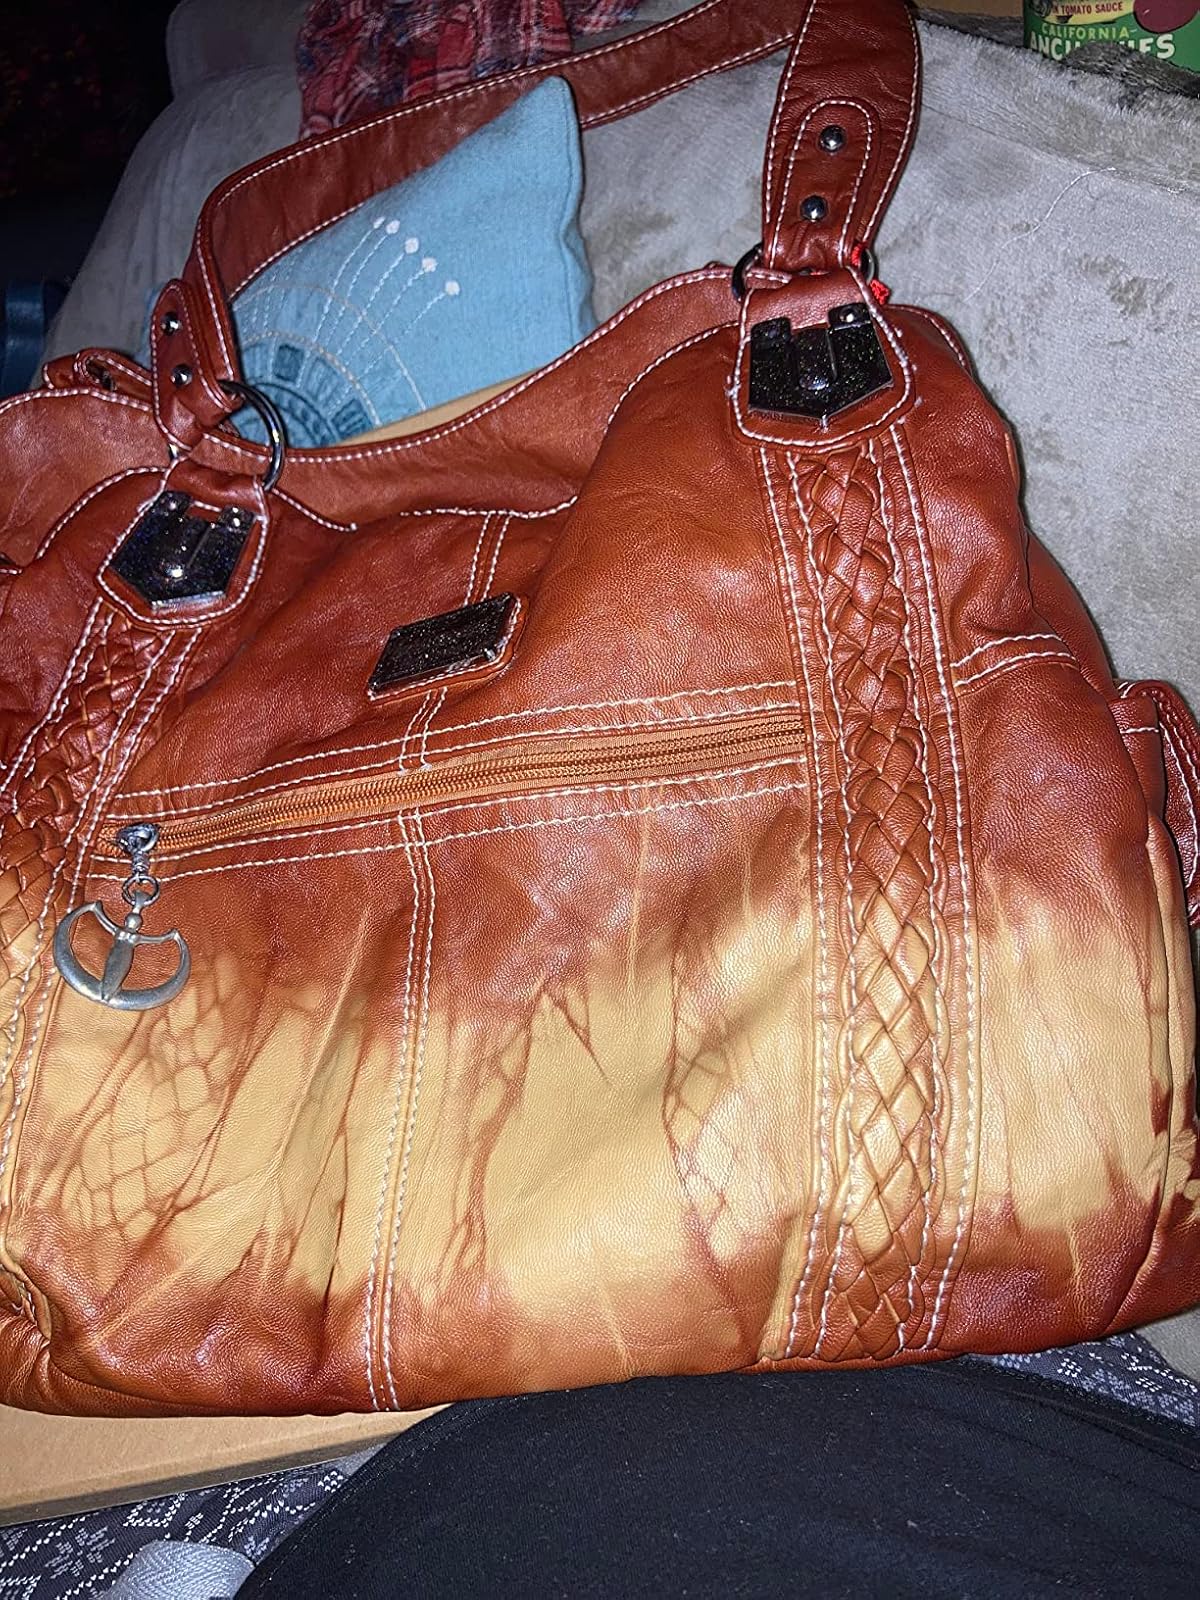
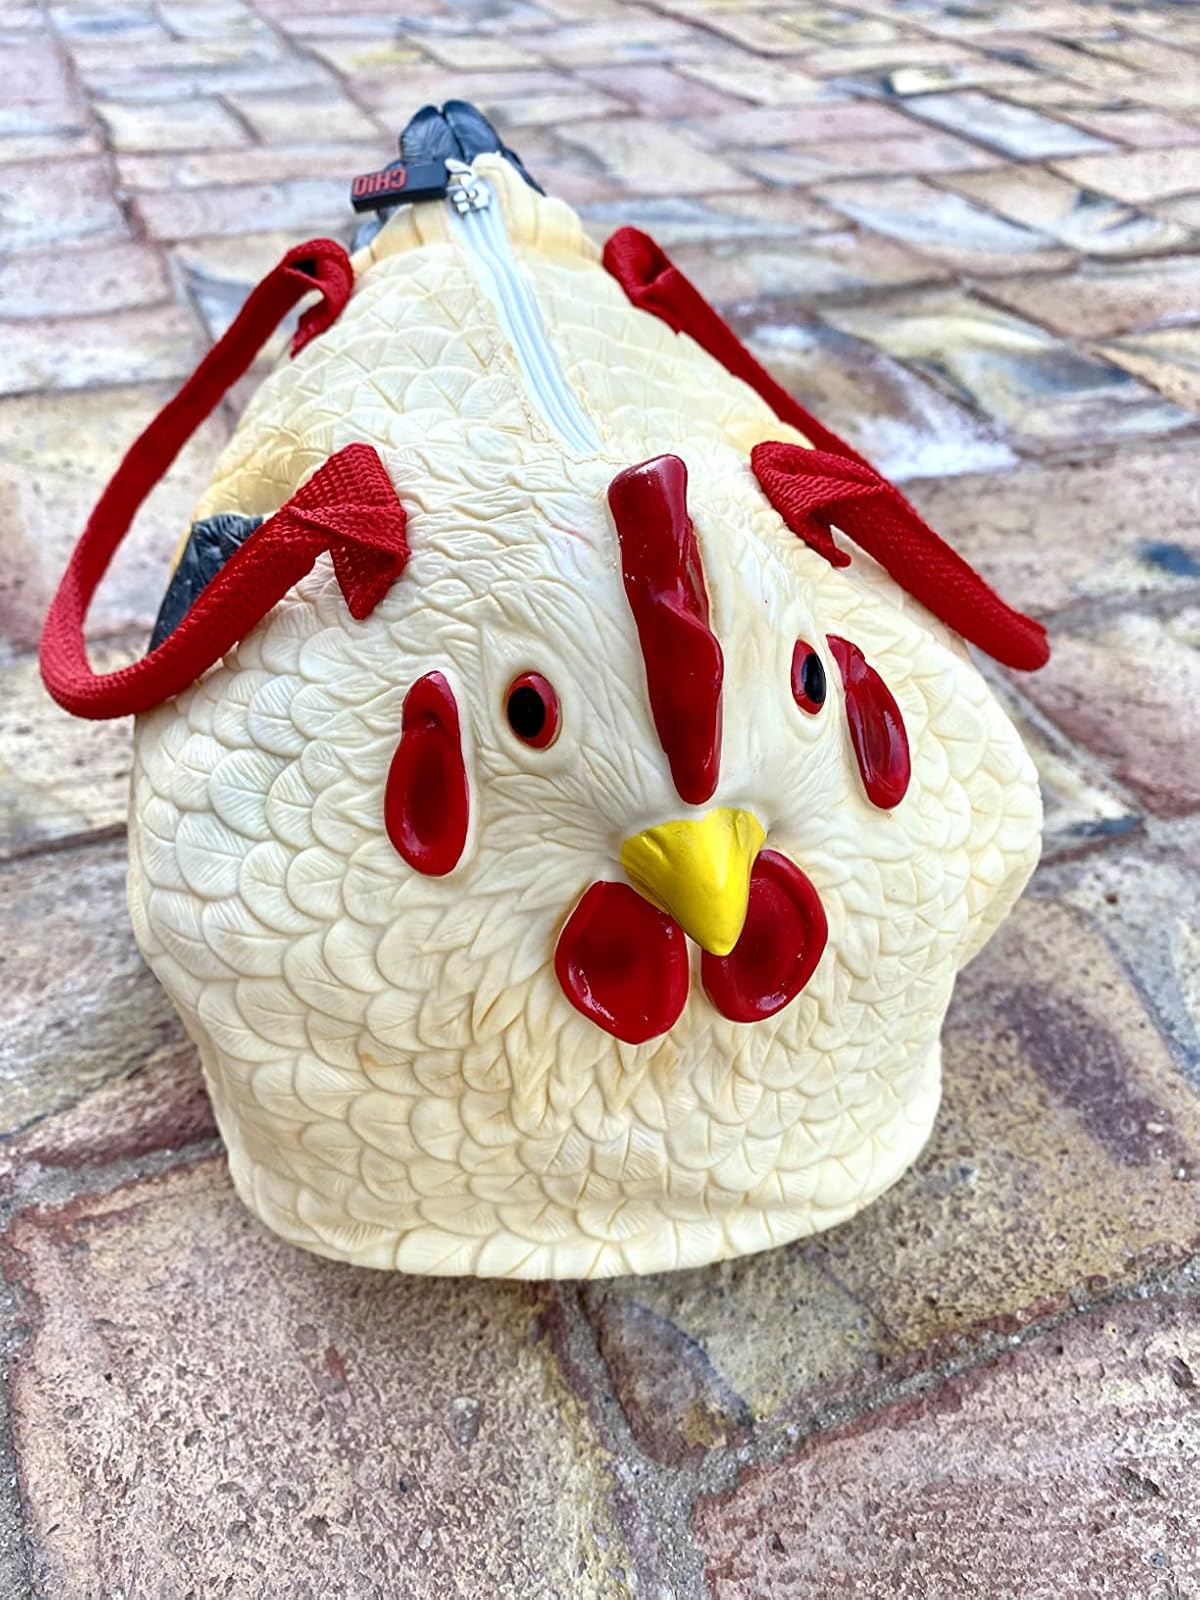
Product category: accessories_handbag
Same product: no